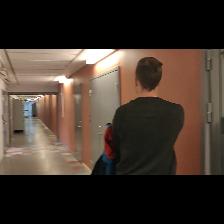
Label: Human